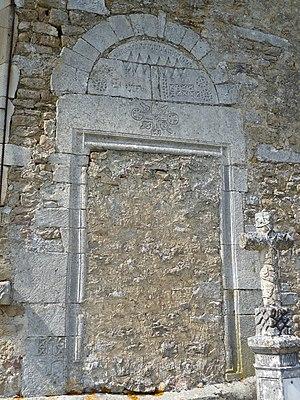
Portail latéral de l'église Saint-Vincent d'Aouze (face sud) dans le département des Vosges. Vestige de l'ancienne église romane datant du onzième siècle, avant les remaniements des quatorze et quinzième siècles dans le style gothique, il comporte un tympan décoré. Il est désormais muré. Inscrit sur la liste des monuments historiques le 3 mars 1926. This building is indexed in the Base Mérimée, a database of architectural heritage maintained by the French Ministry of Culture,
Aouze est une commune française située dans le département des Vosges, en région Grand Est.